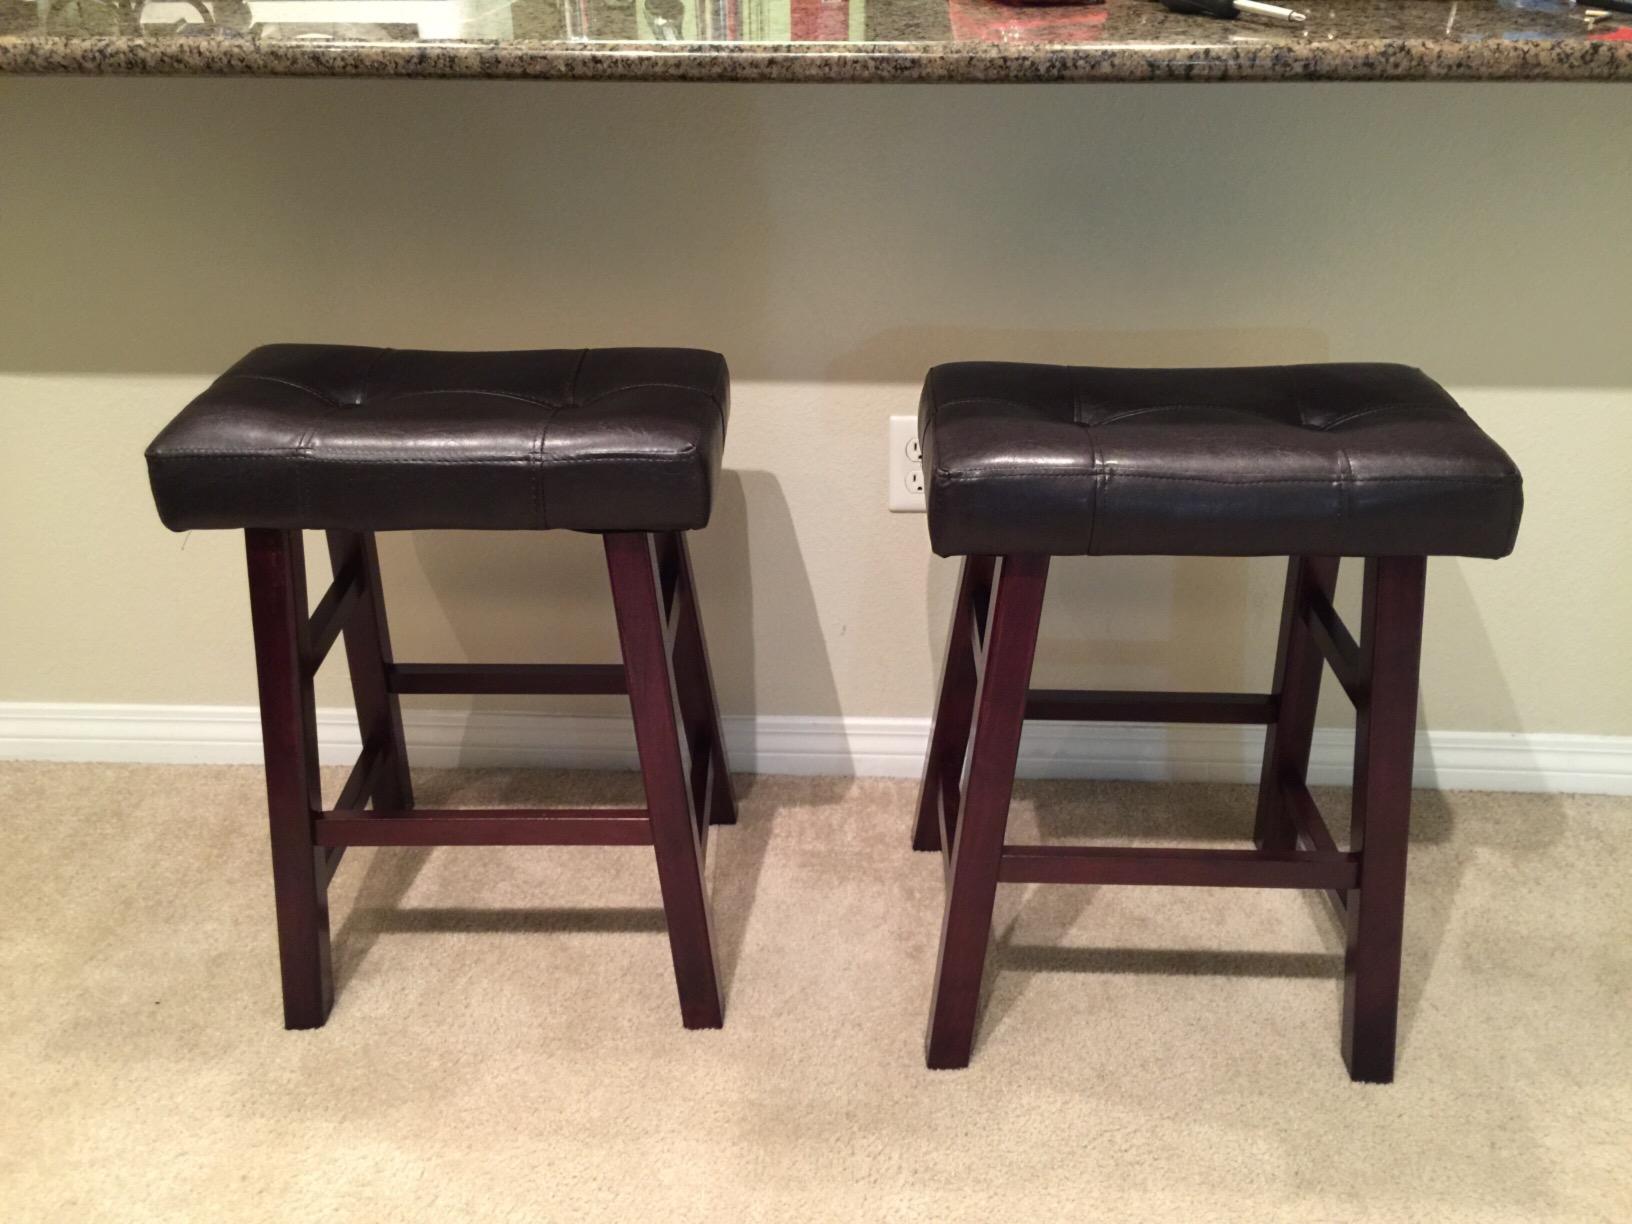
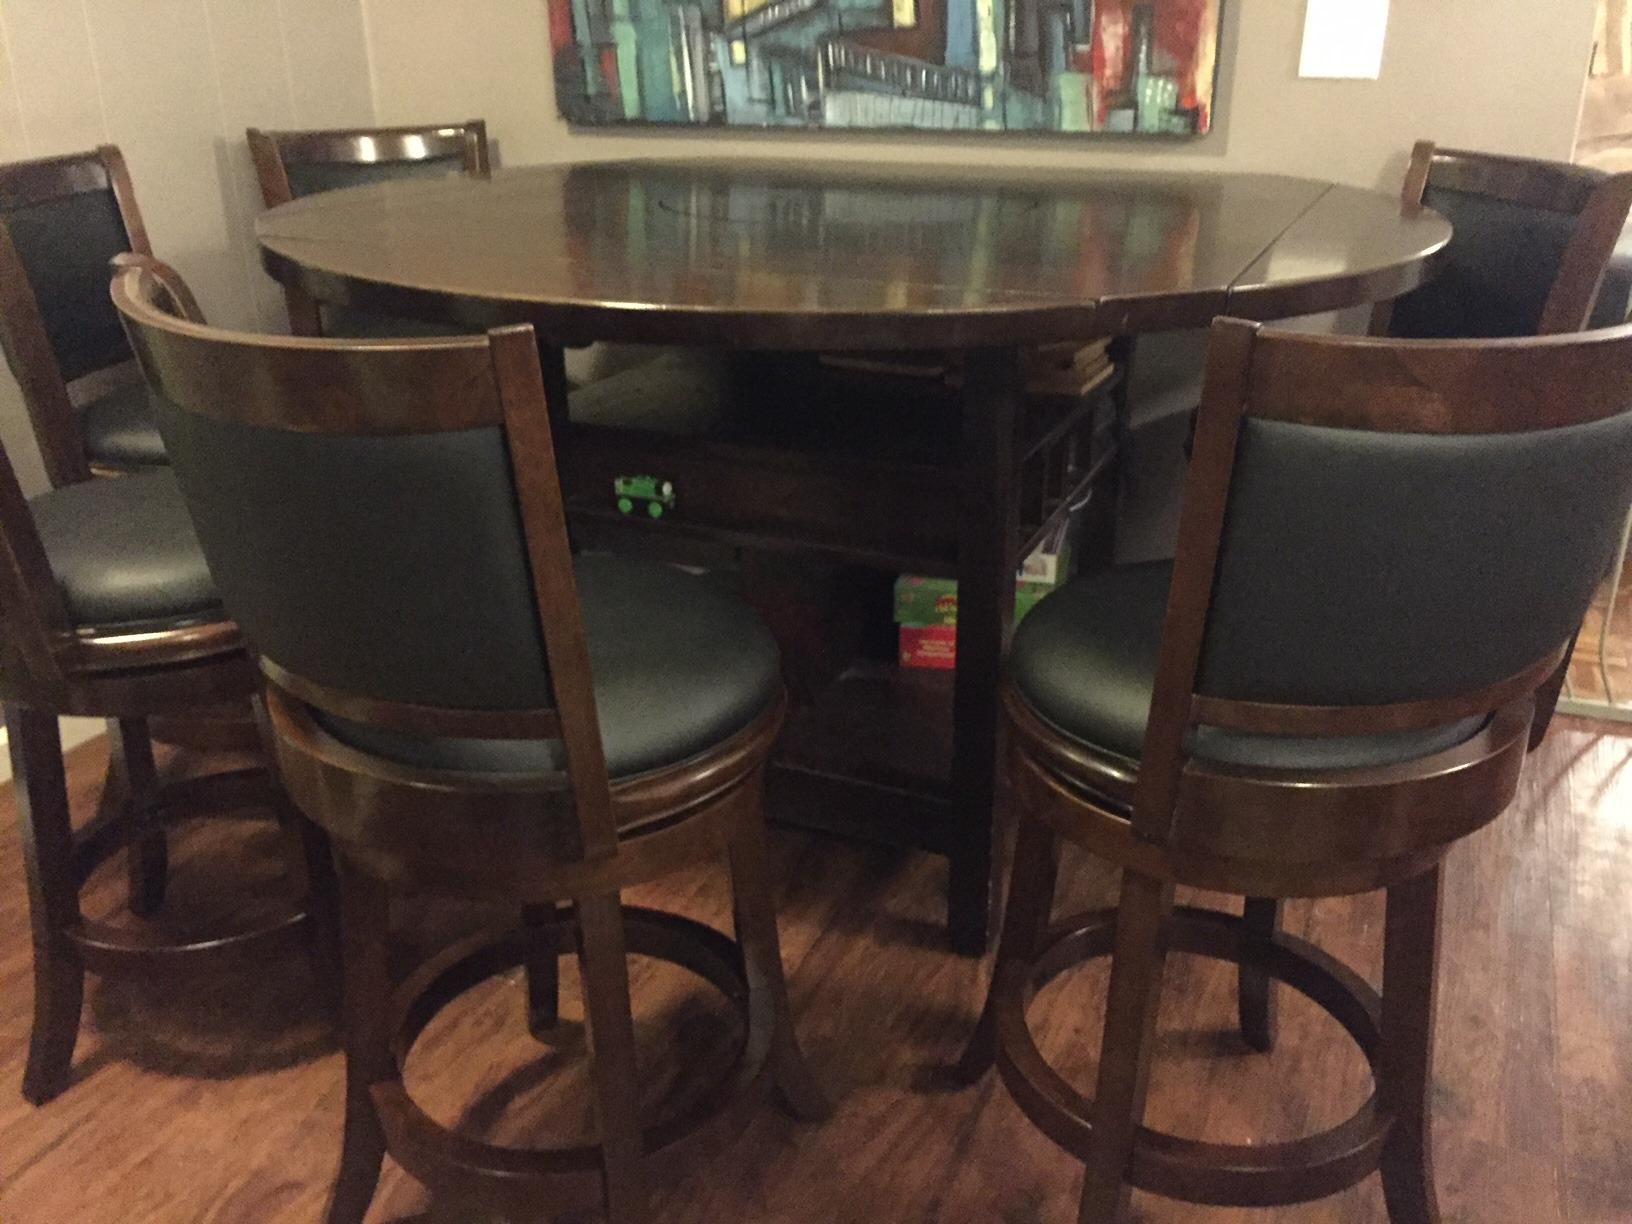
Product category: stool
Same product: no